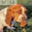
Label: dog